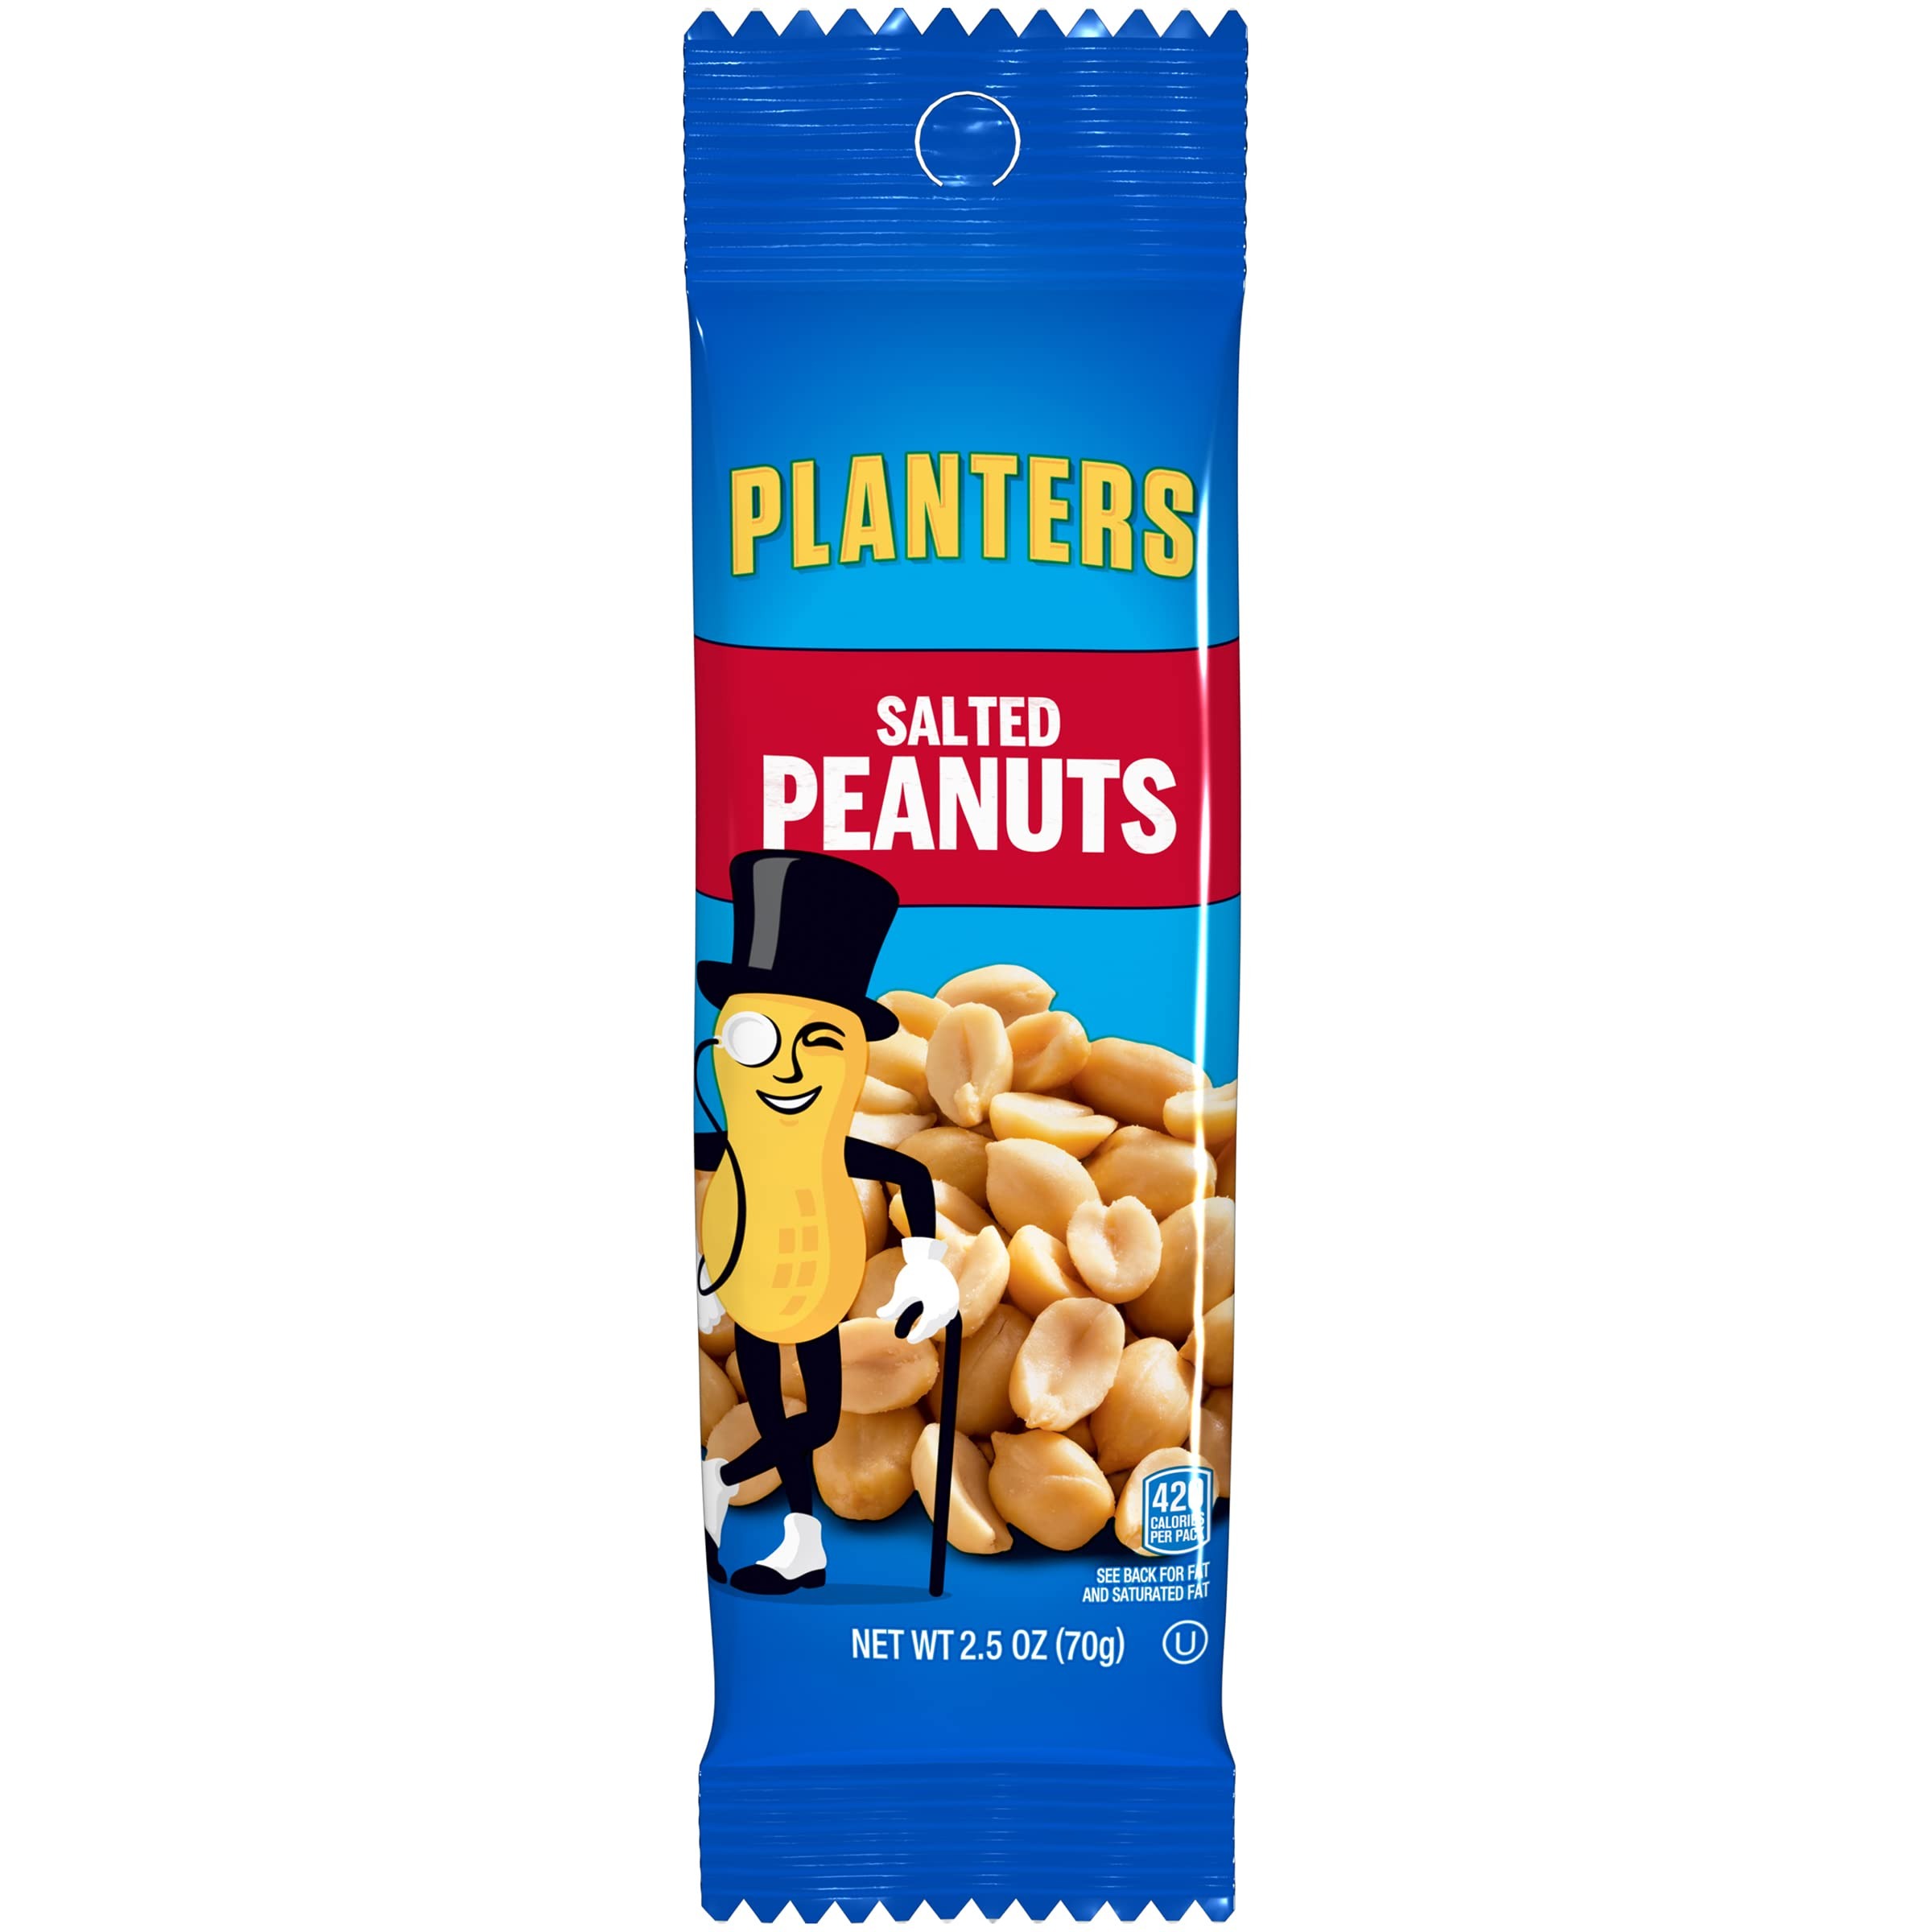
Item Name: Planters Salted Peanuts 2.5 oz. Pegged
Value: 2.5
Unit: Fl Oz

Price: 2.48